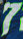
Number: 7